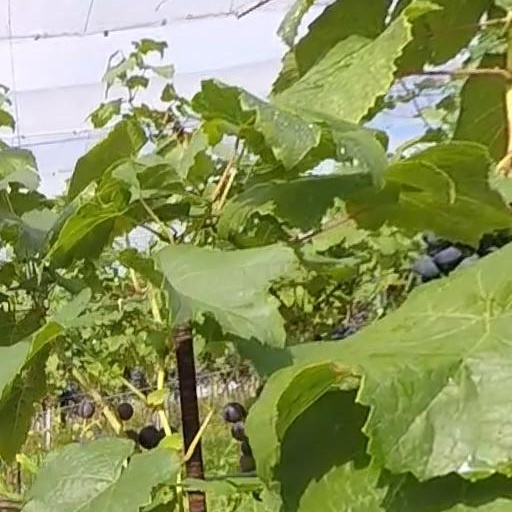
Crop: grape